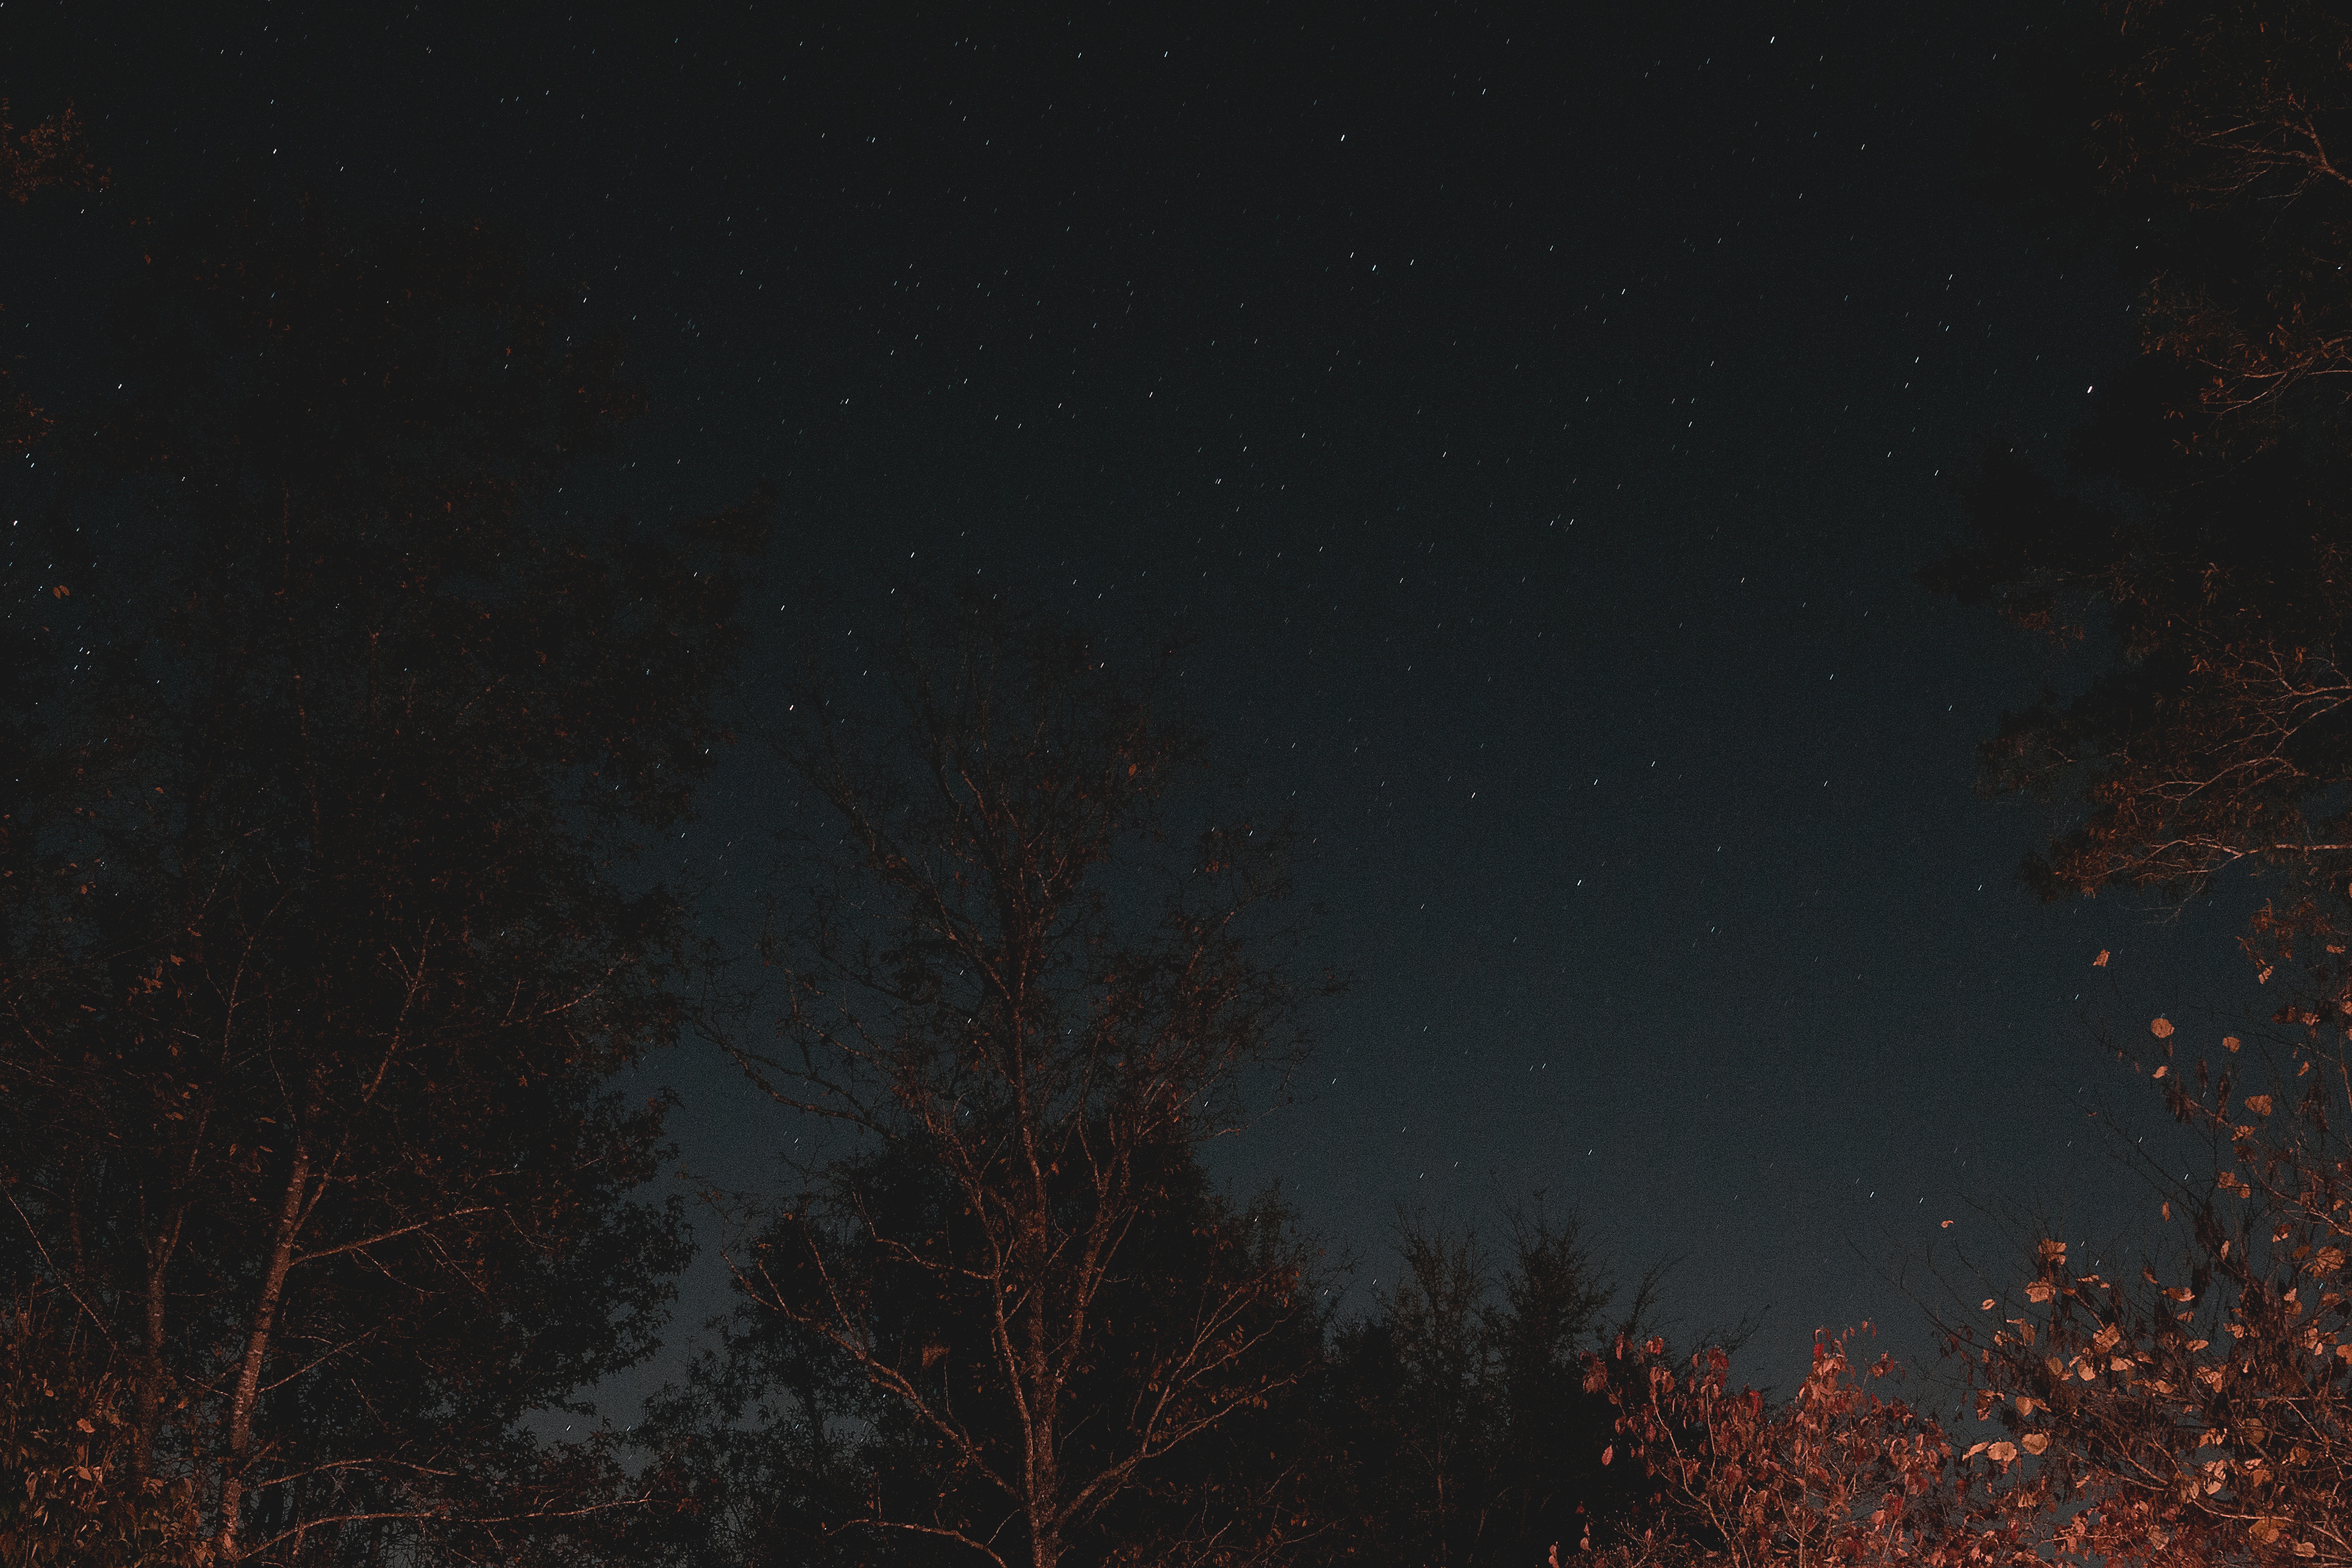
sky, night, star, atmosphere, darkness, aurora, moonlight, astronomy, midnight, astronomical object